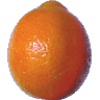
Label: Tangelo 1